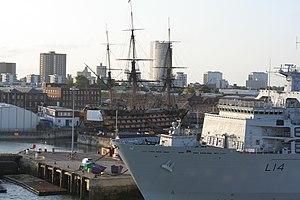
Un musée maritime est un musée consacré aux activités marines et lacustres de l'Homme.